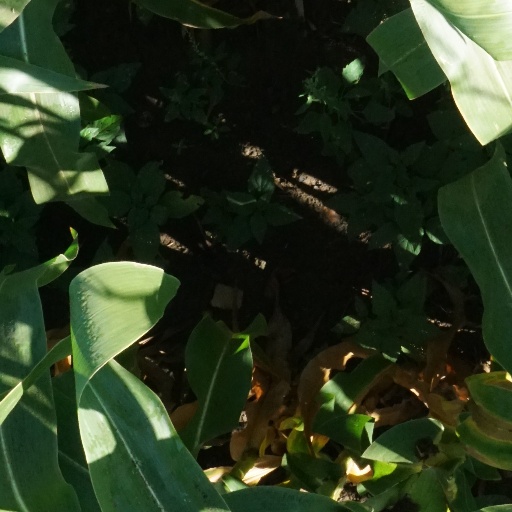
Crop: maize; corn